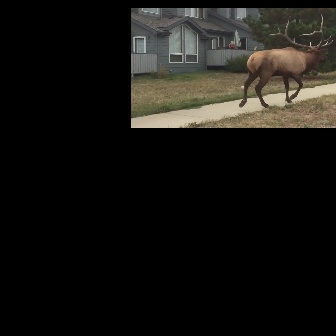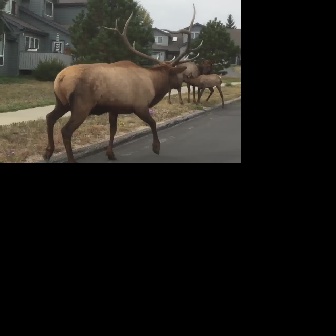
  Please identify the target specified by the bounding box [238,13,333,107] in the first image and locate it in the second image. Return the coordinates in [x_min,y_min,x_max,y_max] format.
Answer: [42,2,202,162]